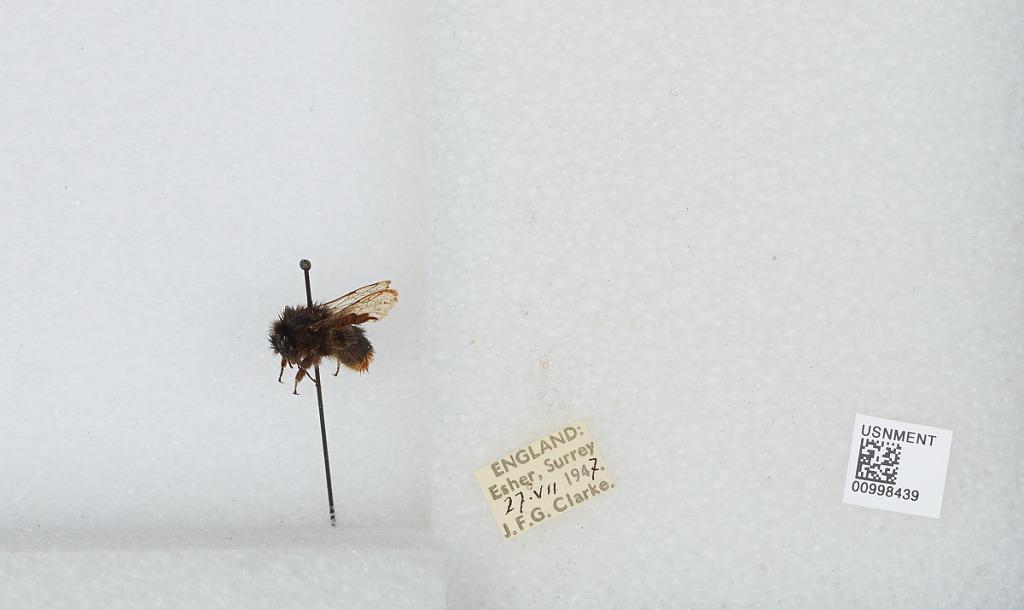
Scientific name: Bombus (Melanobombus) lapidarius lapidarius (Linnaeus)
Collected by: J. Clarke
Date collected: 1947-7-27
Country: United Kingdom
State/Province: England
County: Surrey
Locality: Esher
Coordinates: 51.3692, -0.365